Simon M. Friedman

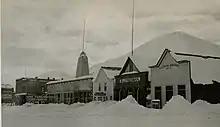
S.M. Friedman's store, pictured here along Hailey's Main Street in the early 1900s, operated immediately next door to his cousin S.J. Friedman's store.

On July 2, 1889, a large fire destroyed almost all of Hailey's business district. After the fire, Friedman opened a store on the town's Main Street immediately next door to his cousin's store. S.M. Friedman's store sold hardware, mining supplies, and general merchandise, but, according to a 1977 oral history with his daughter Lucile, his heart remained with his livestock—which he kept even while he pursued mercantile interests.